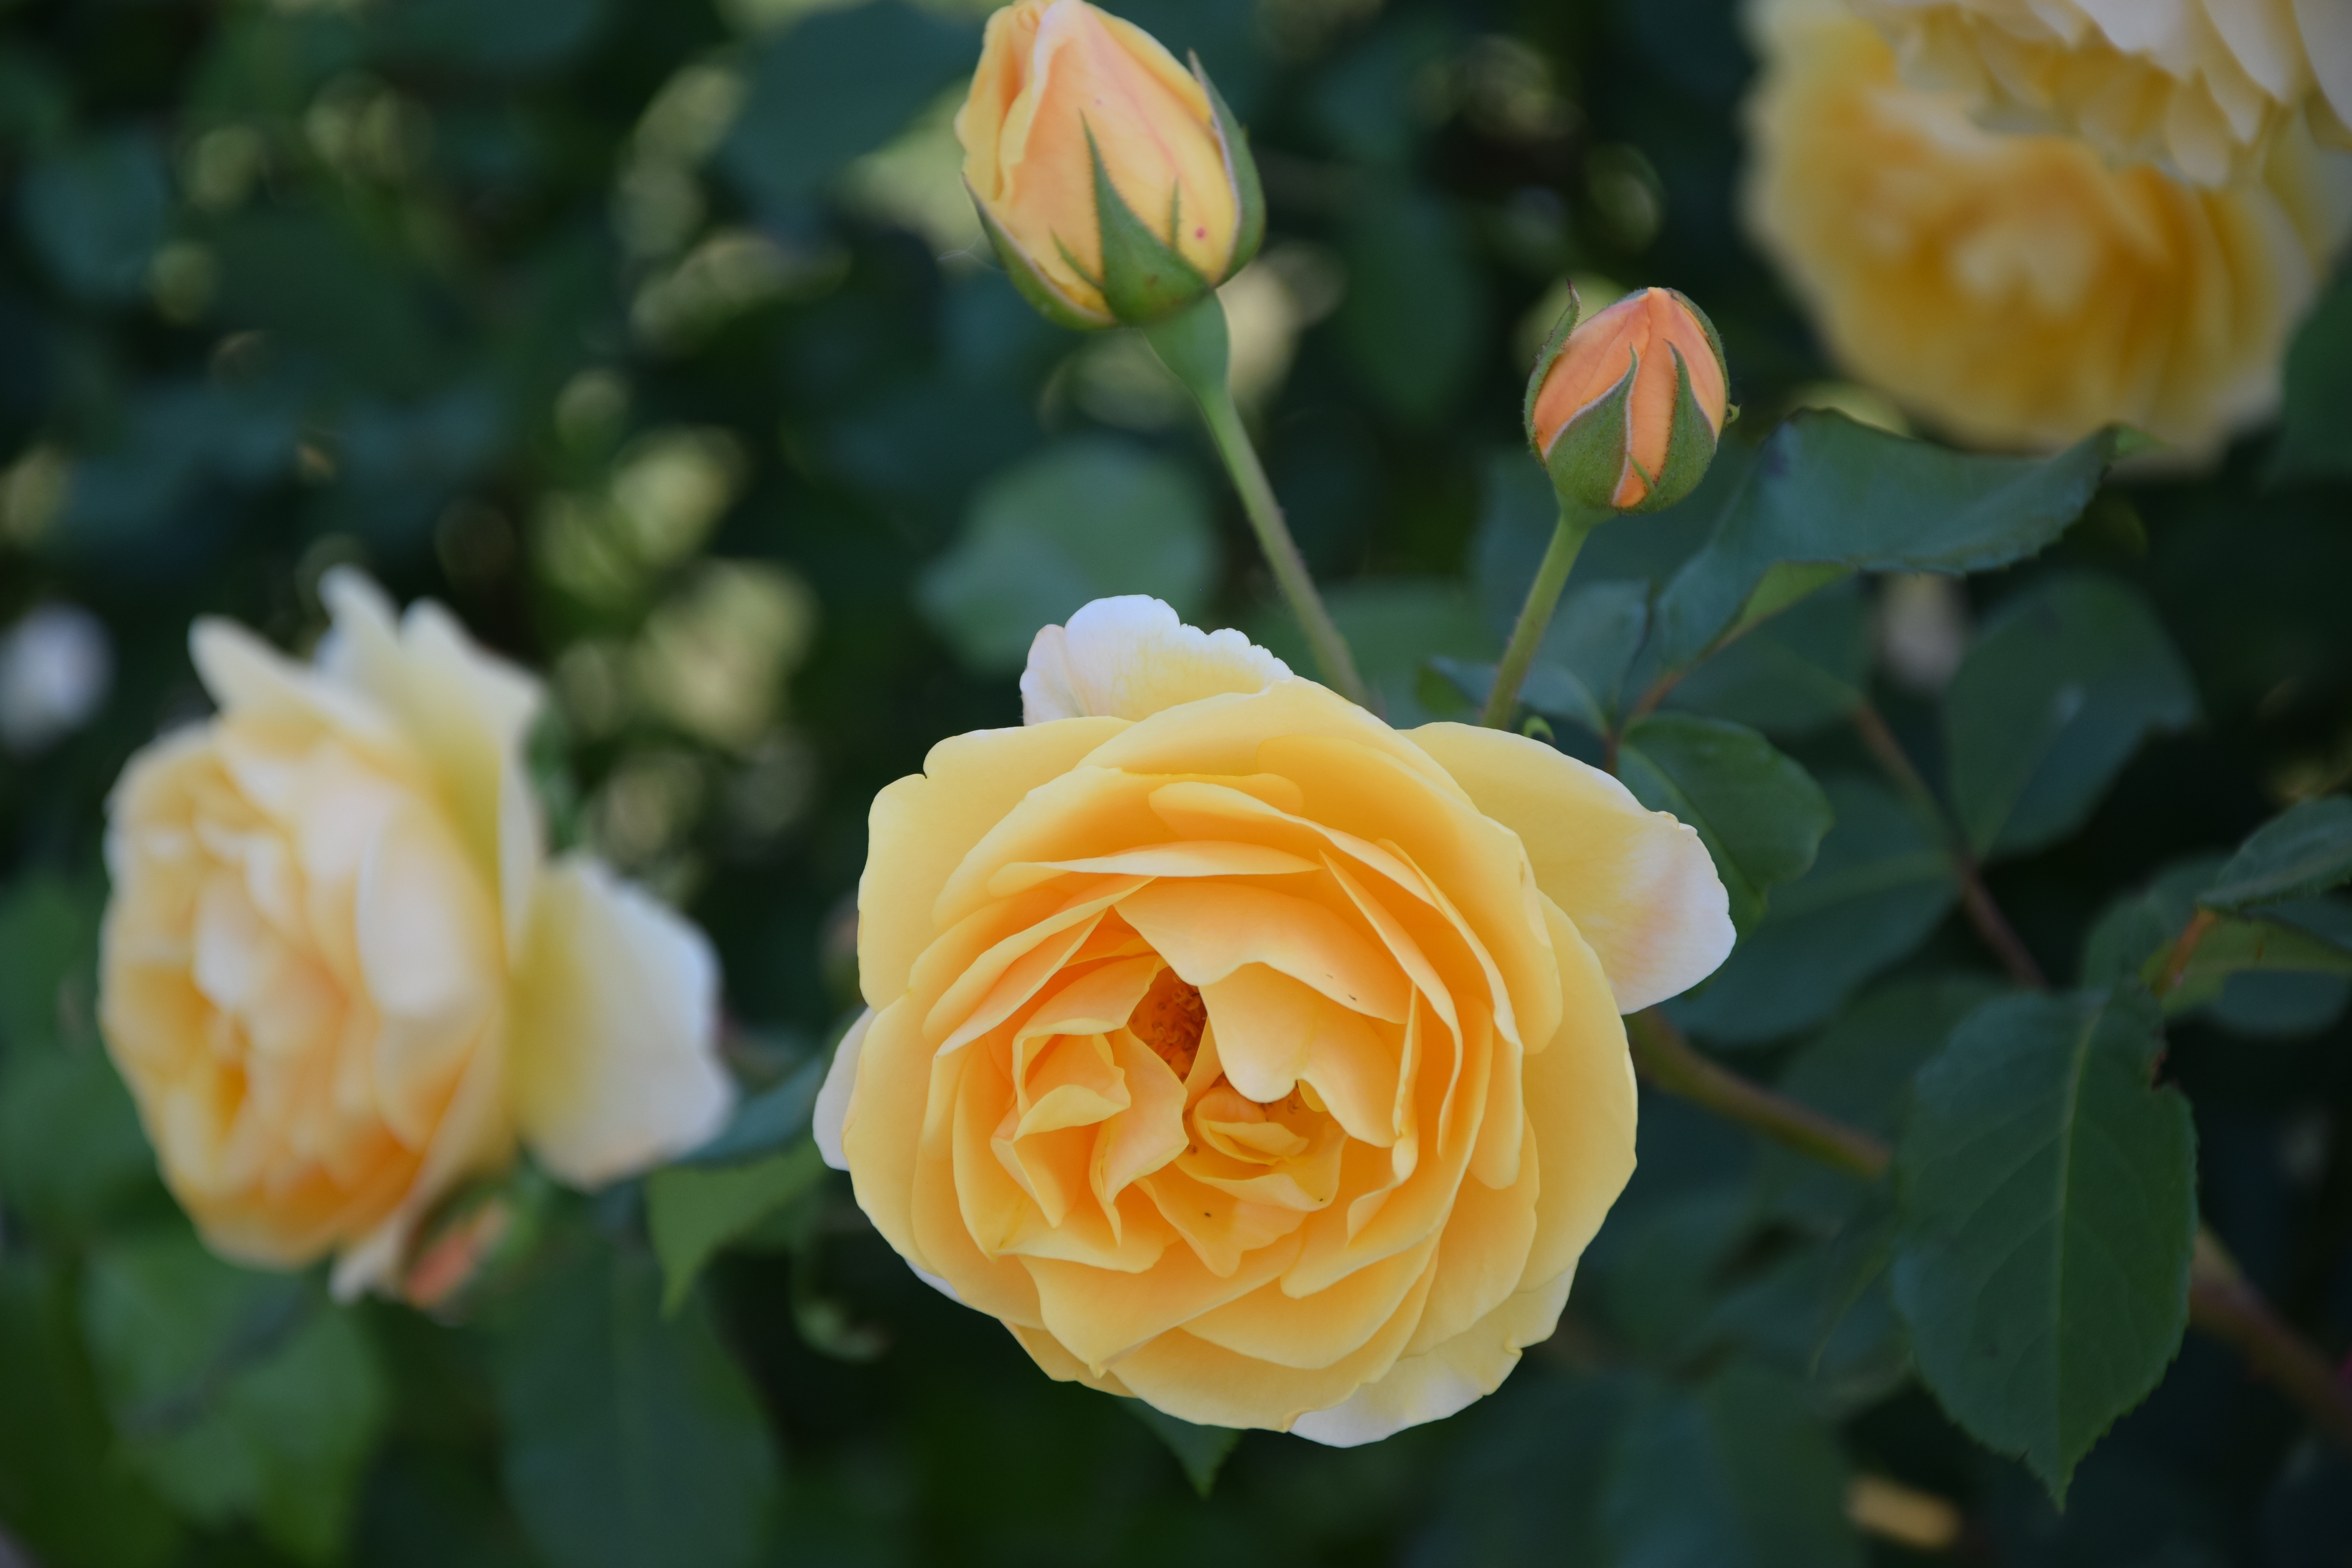
plant, flower, petal, rose, yellow, flora, flowers, floribunda, flowering plant, garden roses, rose family, land plant, rosa centifolia, rose order, austrian briar